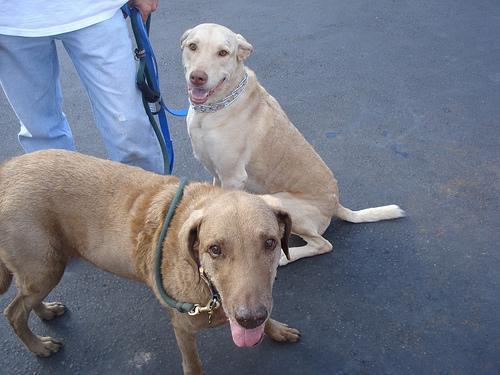
Chesapeake_Bay_retriever